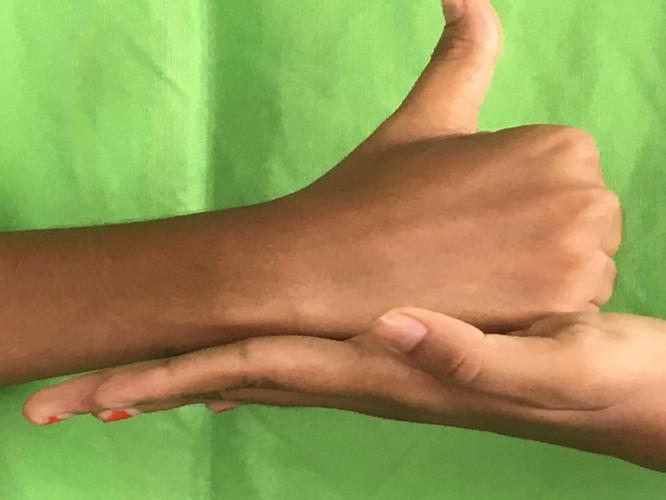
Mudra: Shivalinga
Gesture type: double_hand